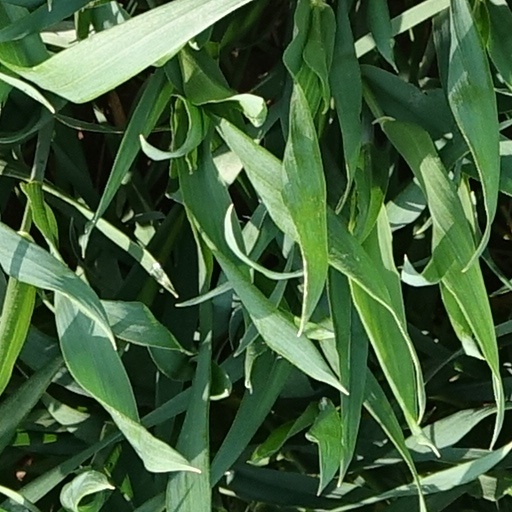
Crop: wheat